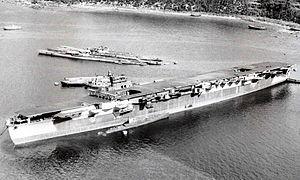
La classe Unryū est une classe de porte-avions construits pour la marine impériale japonaise durant la Seconde Guerre mondiale. Seize navires étaient prévus à l'origine, mais seulement trois seront finis : le Unryū, l'Amagi, et le Katsuragi.